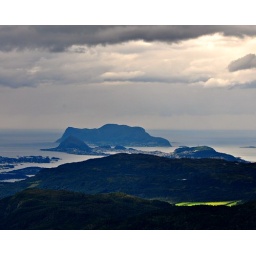
A hole in the cloud cover lit up a green spot on Emblemsfjellet.